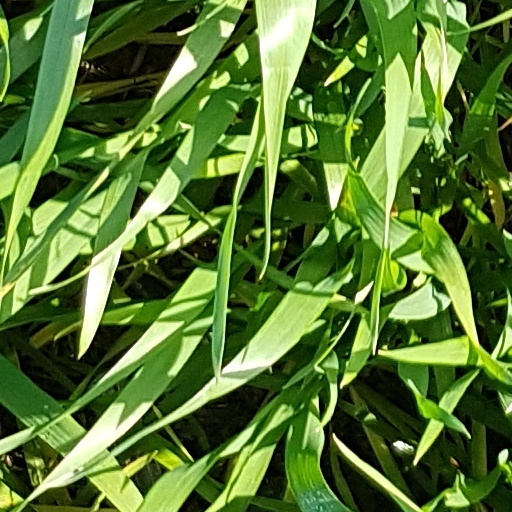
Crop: wheat